A Preface to Paradise Lost

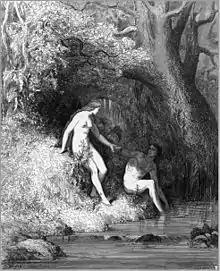
Gustave Doré, "Adam and Eve", 1866, illustration to "Paradise Lost"

Chapter 16, "Adam and Eve", explains the portrayal of Adam and Eve in "Paradise Lost" as wise and mature, rather than "innocent" in the sense of "childish".